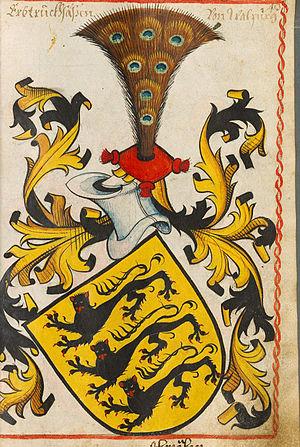
La famille von Waldburg-Zeil est une des nombreuses branches de la famille d'origine ministériale des von Waldburg.